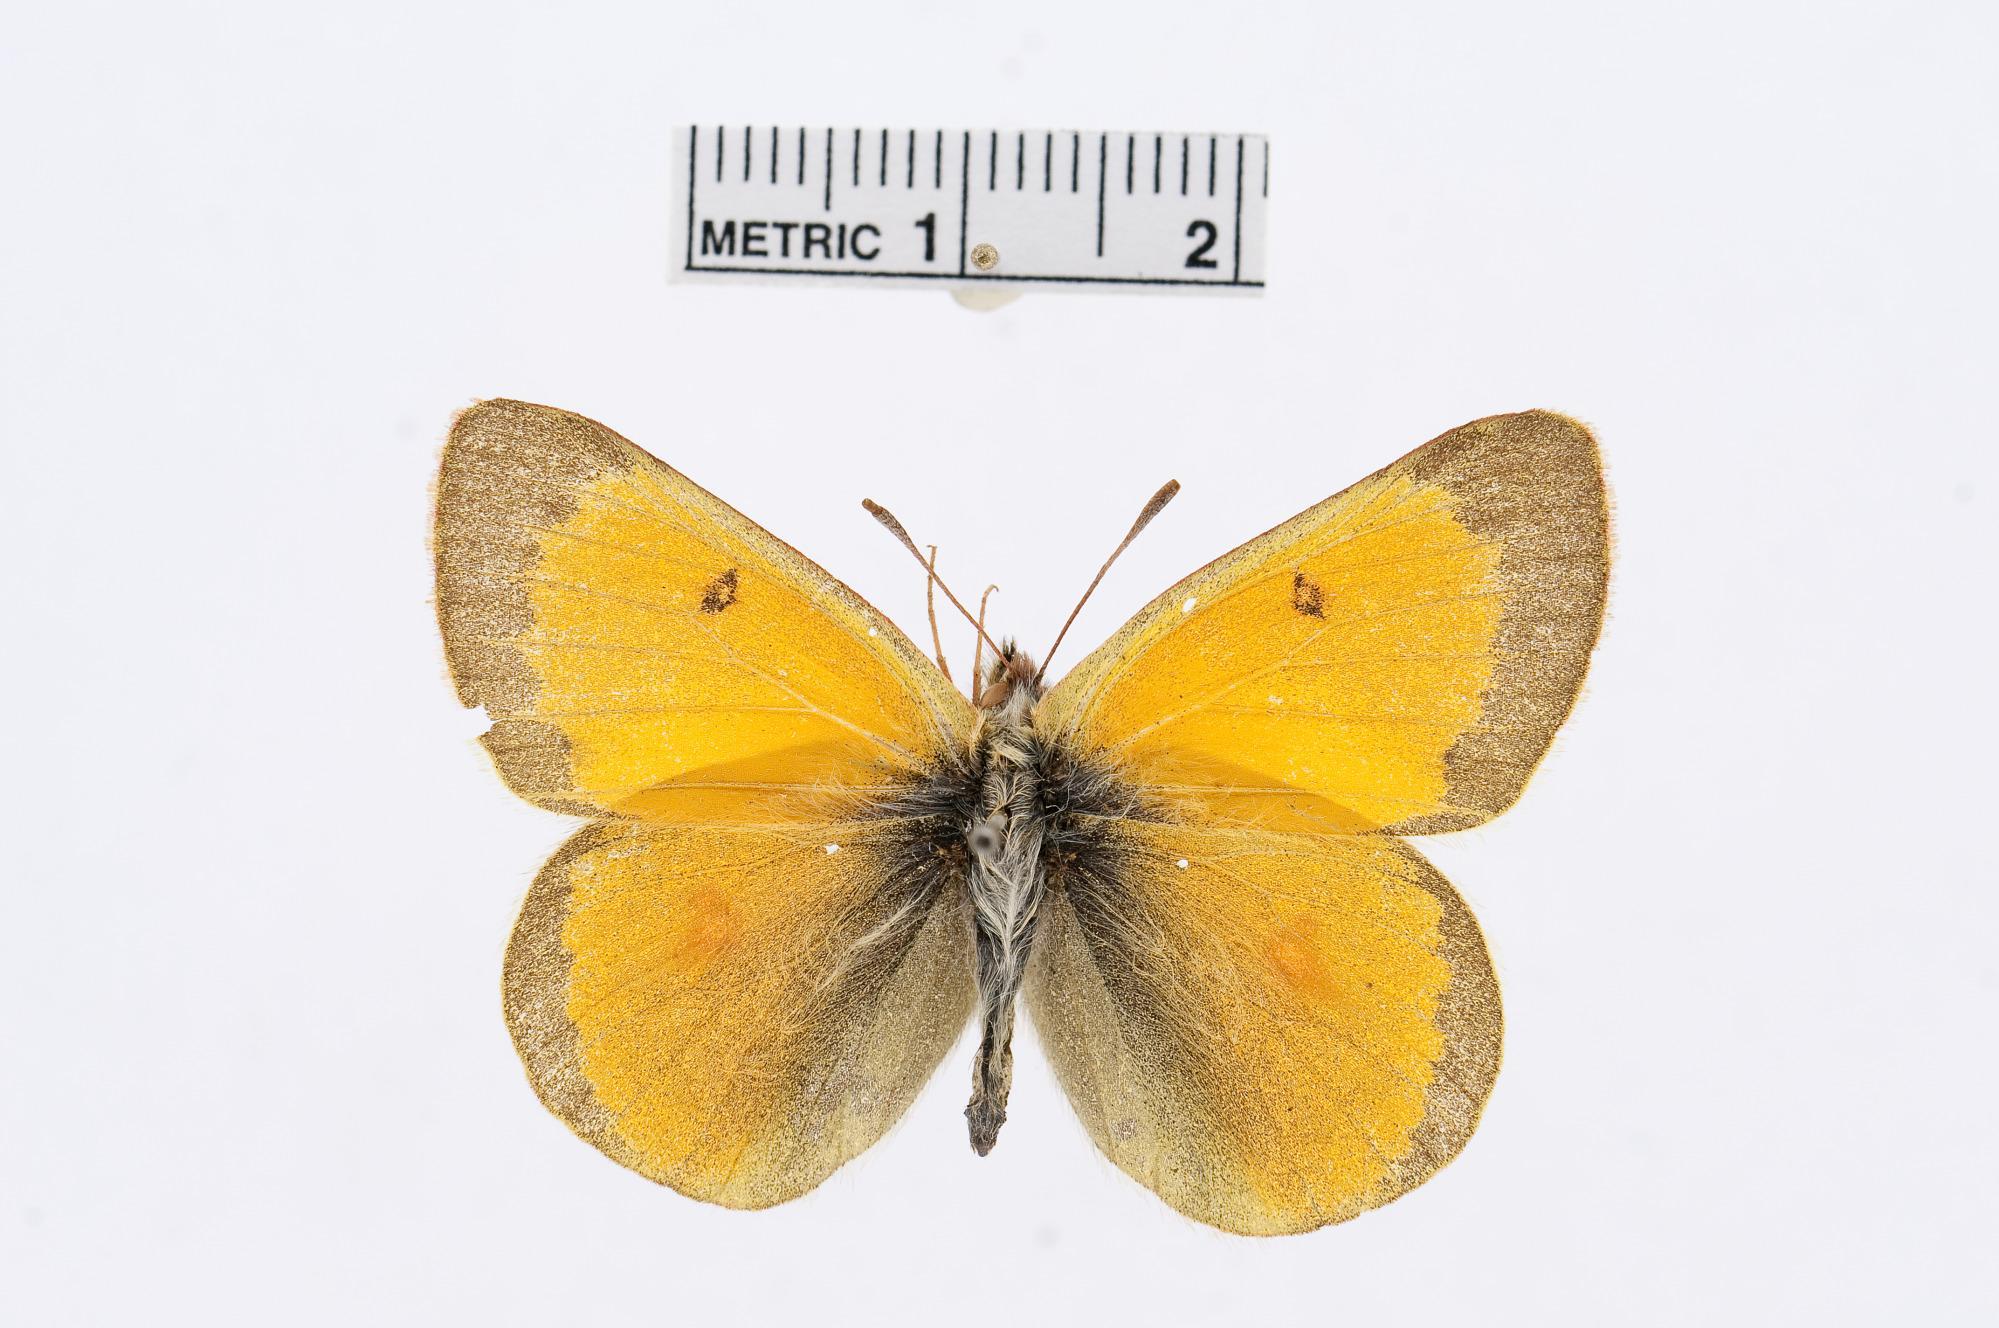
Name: Colias hecla
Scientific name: Colias hecla
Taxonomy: Animalia, Arthropoda, Hexapoda, Insecta, Lepidoptera, Pieridae, Coliadinae